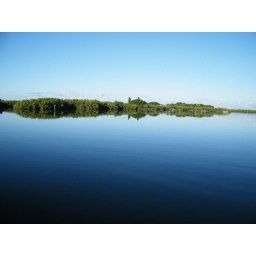
blue sky above and below